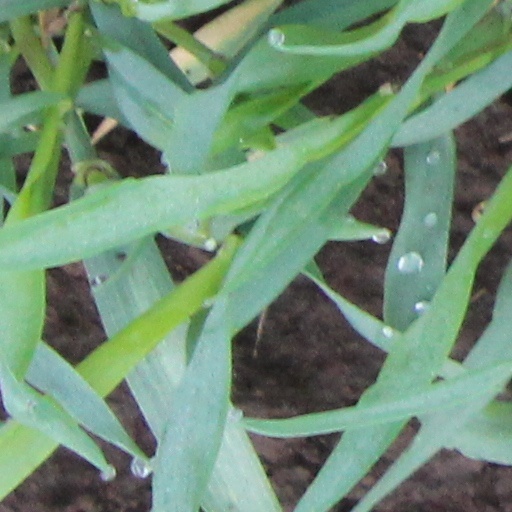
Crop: wheat